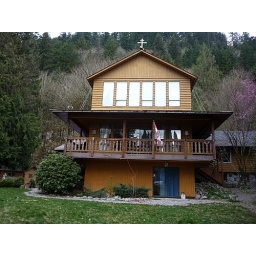
The gold coloured cross stands out against the forest